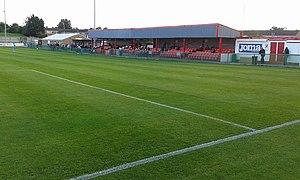
Brackley Town Football Club est un club de football anglais basé à Brackley dans le Northamptonshire en Angleterre, le club évolue depuis 2012 en National League North.